D.C. United

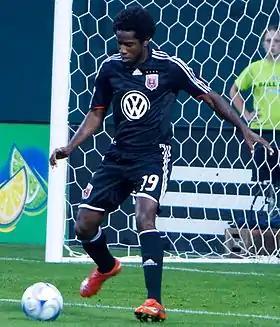
Clyde Simms

Ultimately, Arena's departure marked the beginning of a downturn in the team's fortunes. After reaching MLS Cup for the club's first four seasons, the 2000 season saw the club lose nine of their first twelve matches. United ultimately finished in 11th out of 12 teams in MLS during the 2000 season, missing the 2000 MLS Cup Playoffs altogether, for the first time in franchise history. Outside of MLS play, the club suffered early exits in the CONCACAF Champions' Cup, losing in the semifinals to eventual champions, the LA Galaxy, and being knocked out in the quarterfinals of the U.S. Open Cup by eventual finalists, Miami Fusion.